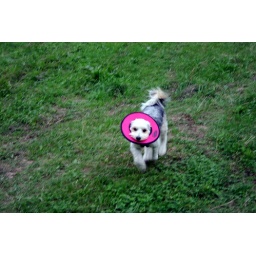
space dog flying over the ground